Benji (2012 film)

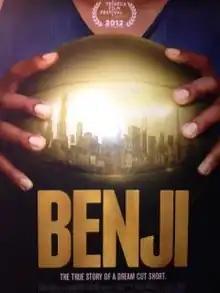

Benji: The True Story of a Dream Cut Short is a 2012 American documentary film about Chicago South Side basketball player Ben Wilson, a star athlete with promising career prospects who played for Simeon Career Academy and was shot and killed. The film debuted at the Tribeca/ESPN Sports Film Festival on April 20, 2012. The Tribeca viewing was a world premiere.